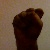
The image shows a hand gesture representing the letter 'S' in Indian Sign Language.